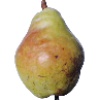
Label: Pear Williams 1